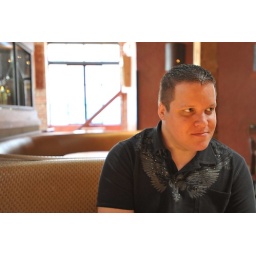
there was light pouring in thru the skylight and reflecting off the wooden table and onto his face....